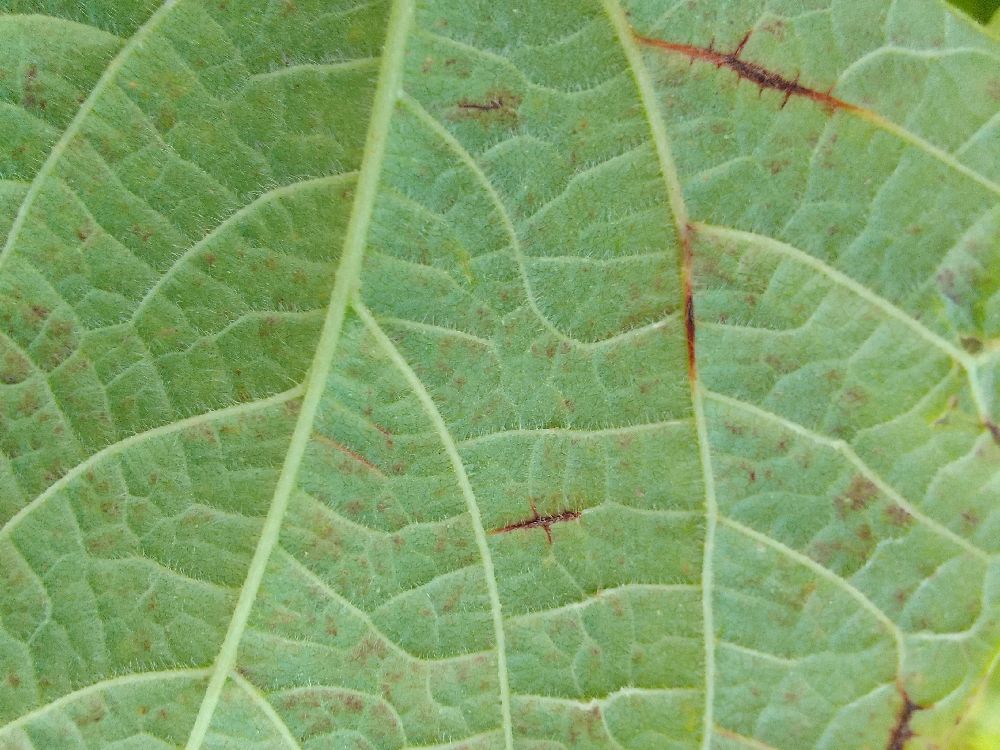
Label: anthracnose